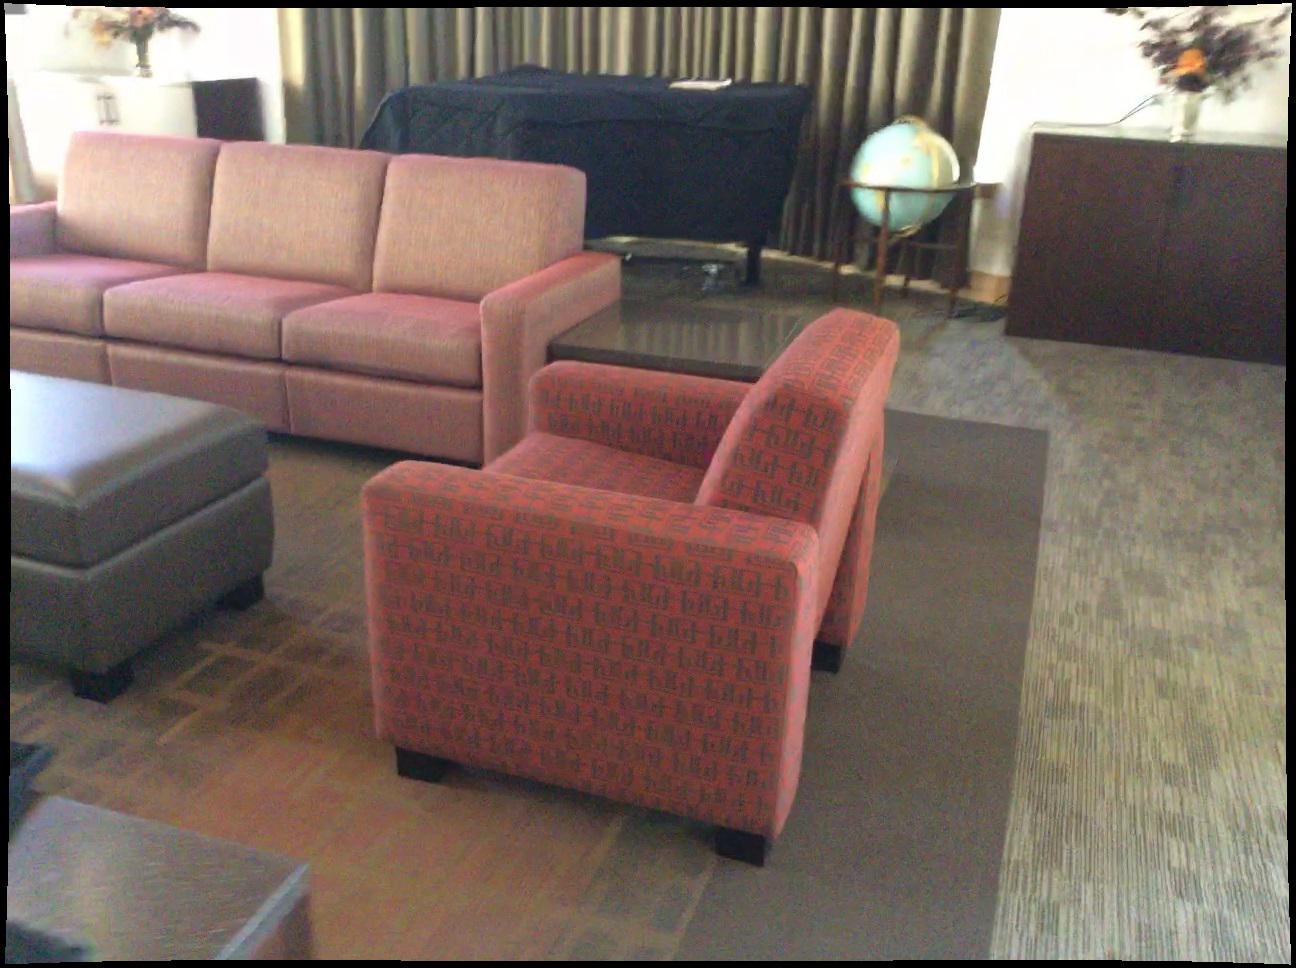
Question: Can the piano fit left of the curtain from the world's perspective? Final answer should be yes or no.
Answer: Yes